KXTF

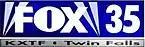
Former KXTF logo, used until June 30, 2012.

The station originally signed on the air in January 1989 as KKVI, operating as a satellite station of Pocatello ABC affiliate KPVI; it also carried Fox as a secondary affiliation during the late evening hours. This arrangement ended when KPVI ended its ABC affiliation to become an NBC affiliate in 1996. KKVI could not operate as an NBC affiliate because the network's Boise affiliate KTVB provided NBC network programming to Twin Falls via a low-power broadcast translator. The station then chose to switch to Fox full-time.